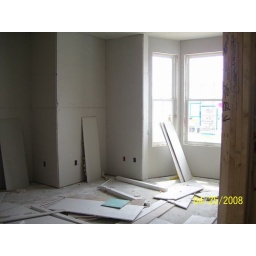
This is the den in the front of the house - amazing how quickly the dry wall is installed - everywhere!